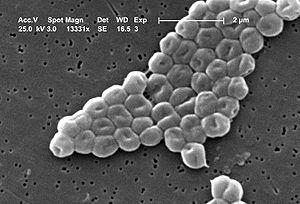
Les Pseudomonadales sont un ordre de Proteobacteria. Quelques-unes d'entre elles sont des pathogènes opportunistes, comme les genres Pseudomonas, Moraxella et Acinetobacter, qui peuvent provoquer des pneumonies.
Acinetobacter est un genre de bactéries.